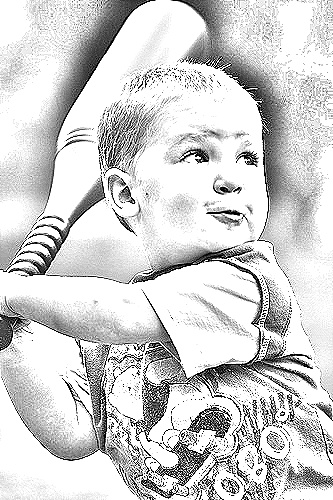
Portrait style: Sketch Portrait